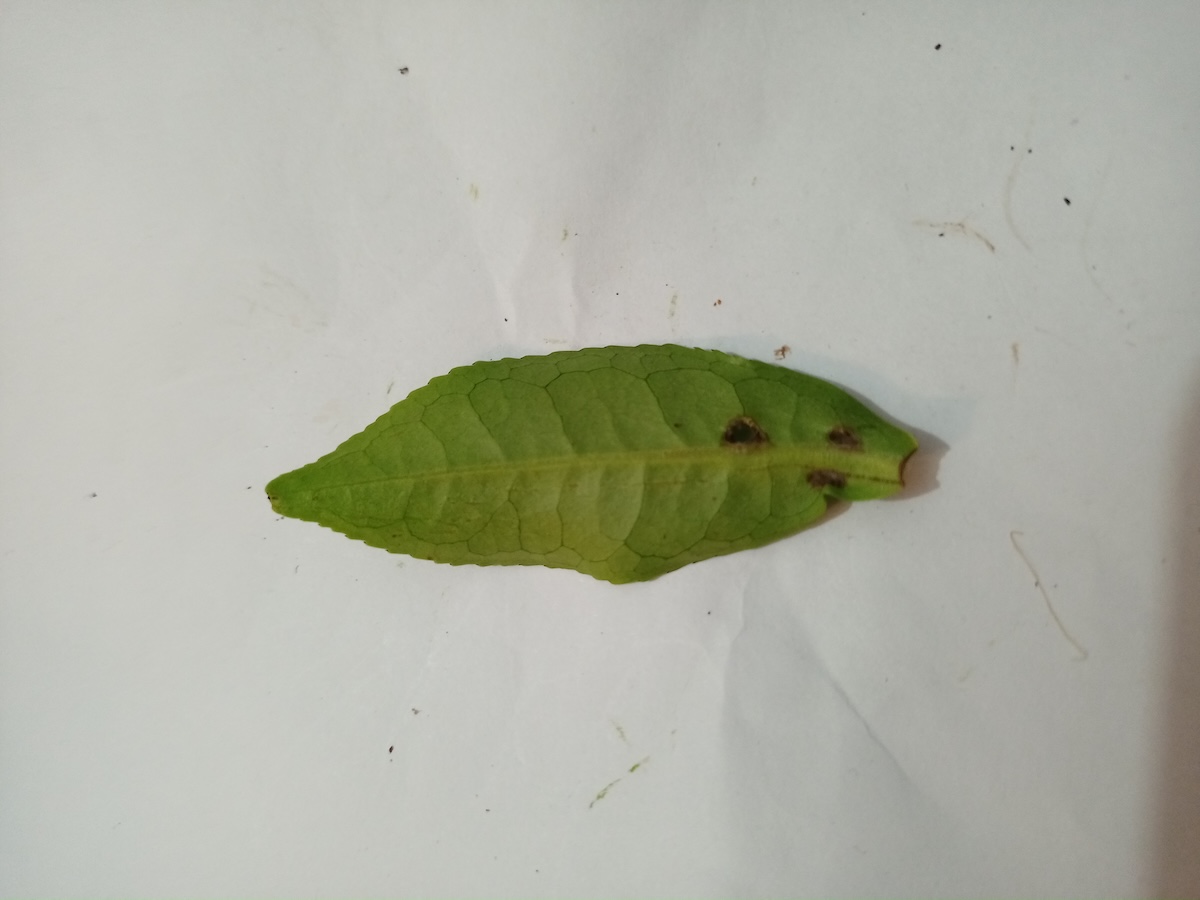
Label: Green mirid bug